Frank Tripucka

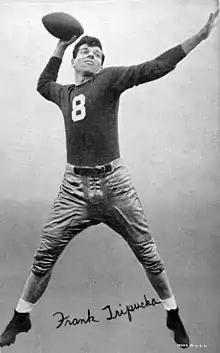
Tripucka 1948–52

Francis Joseph Tripucka (December 8, 1927 – September 12, 2013) was an American football quarterback who played professionally for 15 seasons. He spent four seasons in the National Football League (NFL), eight in the Canadian Football League (CFL), and four in American Football League (AFL). Tripucka achieved his greatest success as the inaugural quarterback for the AFL's Denver Broncos, who he was a member of from 1960 to 1963. During Denver's inaugural year, Tripucka became the first NFL / AFL quarterback to throw for 3,000 yards in a season. He received All-Star honors when leading the league in yards in 1962. He was inducted to the Broncos Ring of Fame in 1986. Tripucka has the lowest career Passer Rating in NFL history, minimum 1500 passing attempts, with a career rating of 52.2.